Max Weber

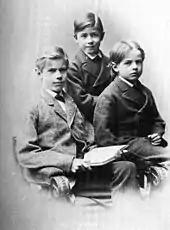
A group photograph of Max Weber with his brothers Alfred and Karl

Weber entered the in Charlottenburg in 1870, before attending the between 1872 and 1882. While in class, bored and unimpressed with his teachers, Weber secretly read all forty volumes by the writer Johann Wolfgang von Goethe. Before entering university, he read many other classical works, including those by the philosopher Immanuel Kant. For Christmas in 1877, a thirteen-year-old Weber gifted his parents two historical essays, entitled "About the Course of German History, with Special Reference to the Positions of the Emperor and the Pope" and "About the Roman Imperial Period from Constantine to the Migration Period". Two years later, also during Christmastime, he wrote another historical essay, "Observations on the Ethnic Character, Development, and History of the Indo-European Nations". These three essays were non-derivative contributions to the philosophy of history and were derived from Weber's reading of "numerous sources".